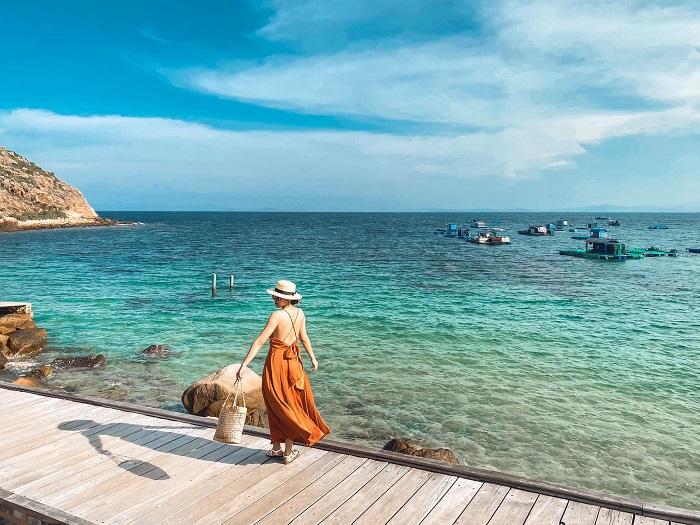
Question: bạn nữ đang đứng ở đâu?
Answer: ở ven một bờ biển